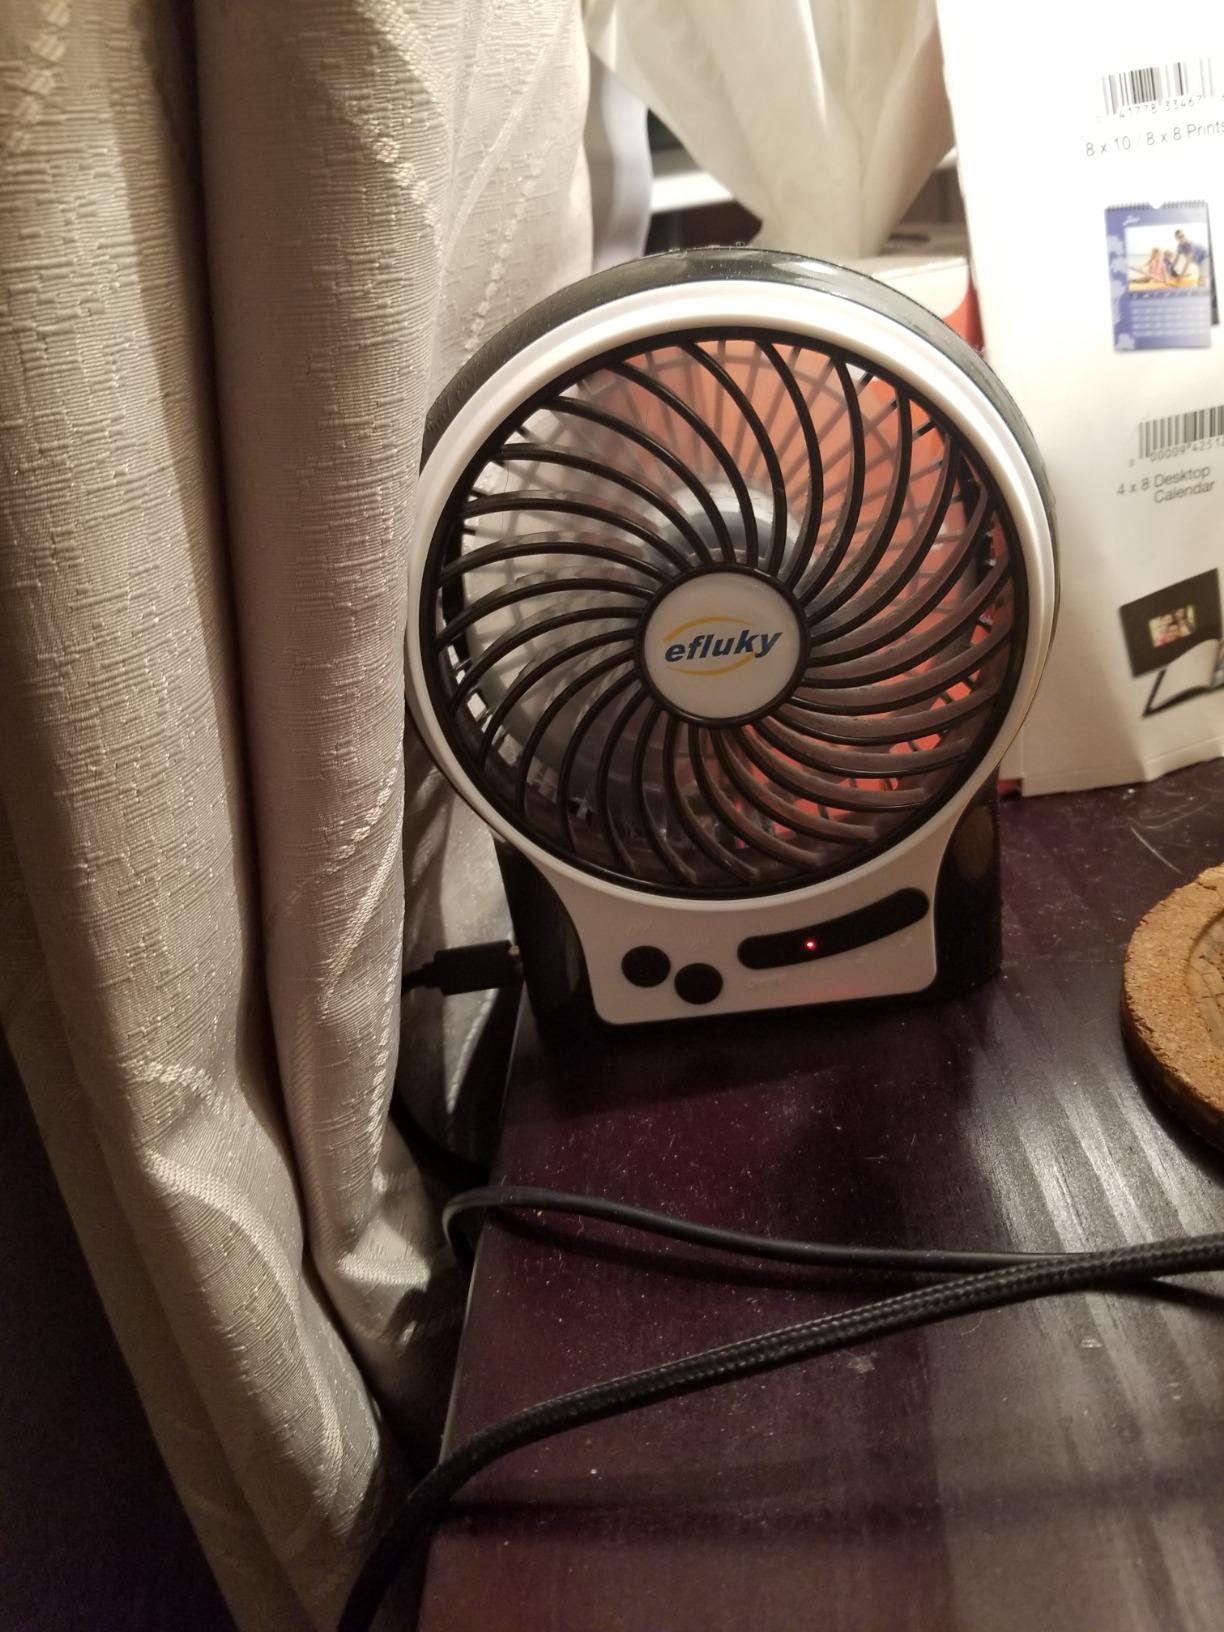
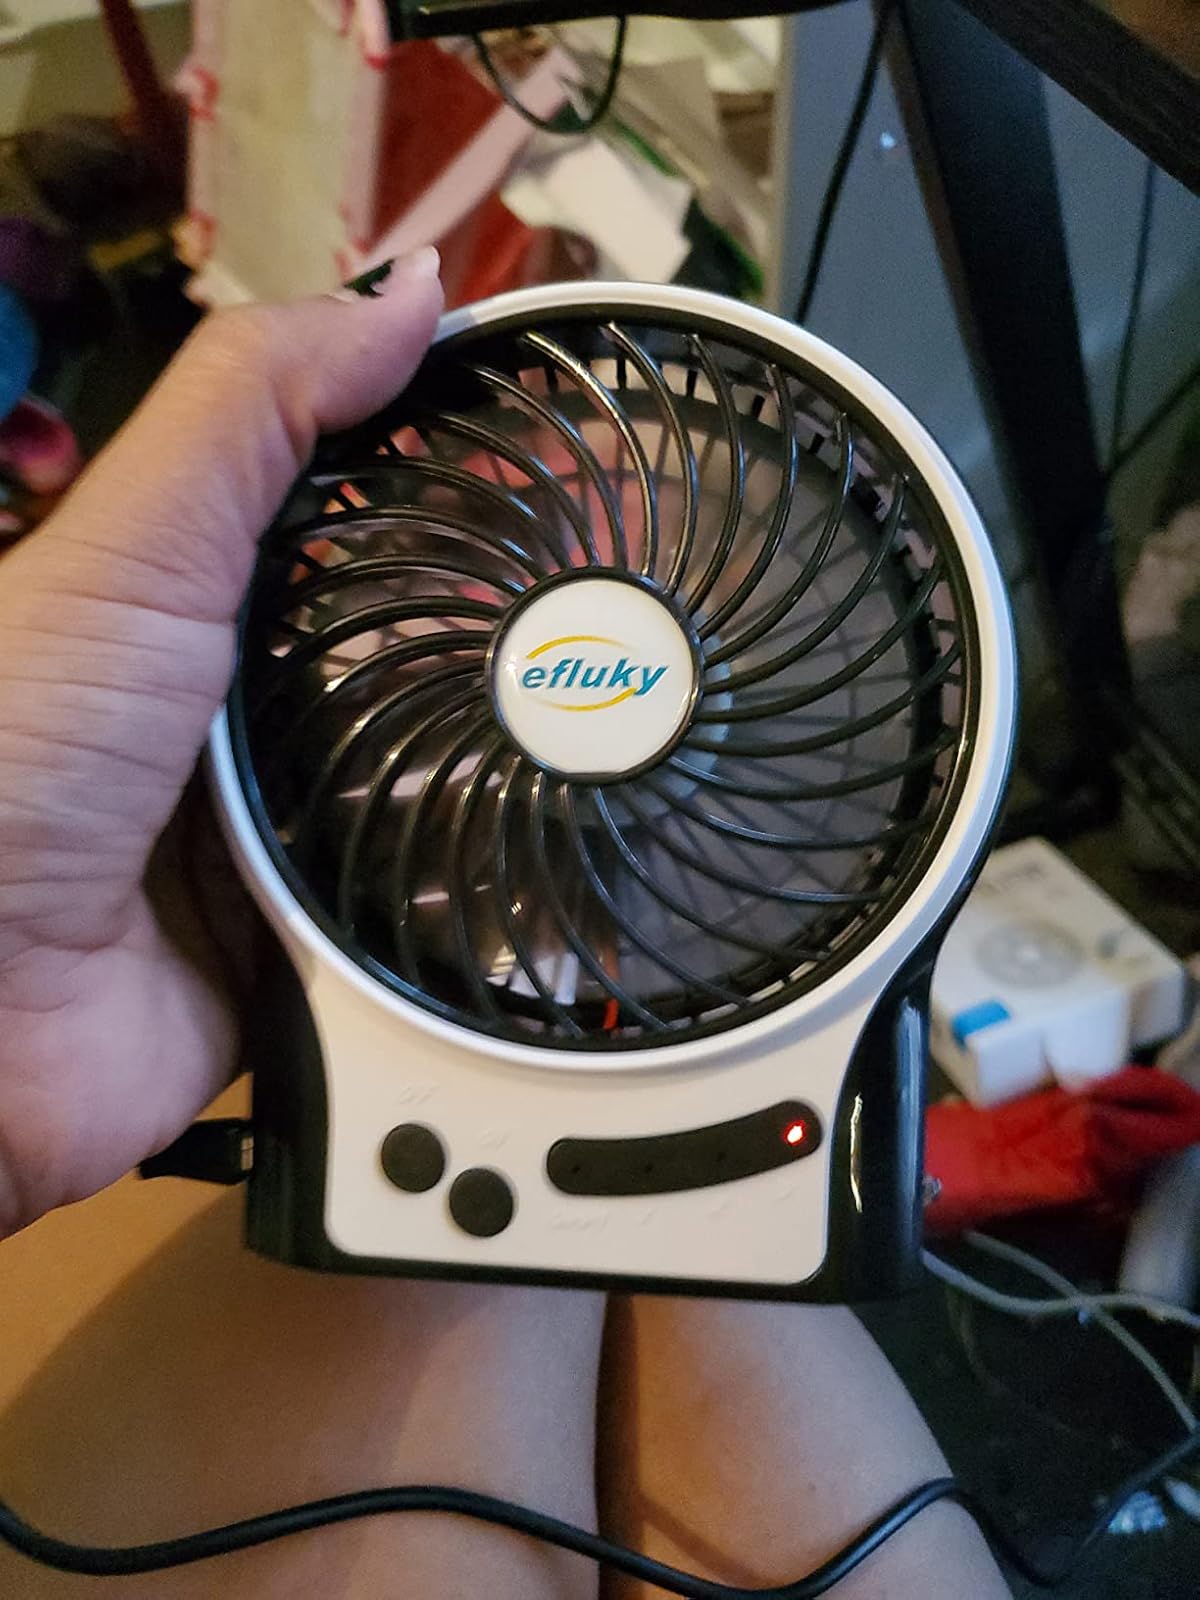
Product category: fan
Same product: yes